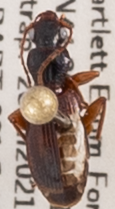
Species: Cymindis neglecta
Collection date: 2021-07-28
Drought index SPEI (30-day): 1.184
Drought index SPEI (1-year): -1.034
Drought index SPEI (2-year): -0.62